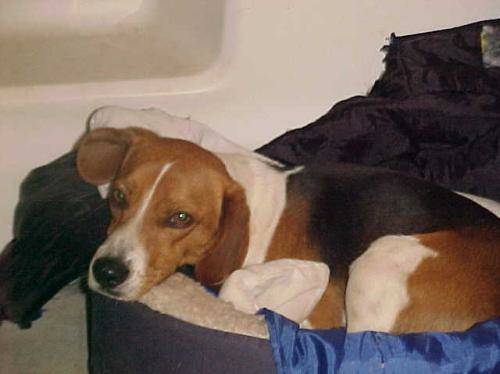
Label: dog